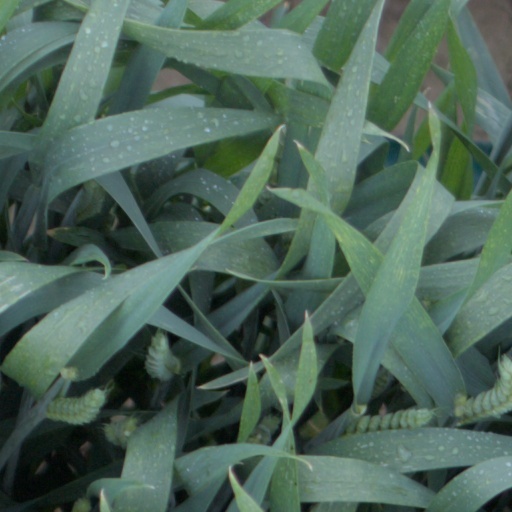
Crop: wheat